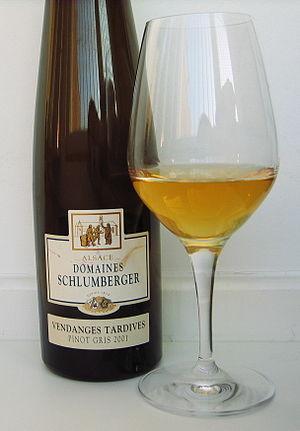
Le pinot-gris d'Alsace, ou alsace pinot-gris, est un vin blanc français produit dans le vignoble d'Alsace à partir du cépage pinot gris G. Il s'agit d'une dénomination de cépage au sein de l'appellation alsace. Avant 2007, il était nommé « tokay-pinot-gris » et, avant 1984, « tokay d'Alsace ».
Le terme de vendanges tardives est une mention traditionnelle au sens du droit européen qui désigne un vin issu de raisins dont la récolte est retardée, volontairement ou non. Cela a pour conséquence d'obtenir généralement des raisins en surmaturité.